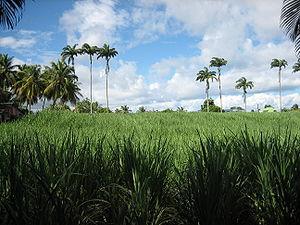
Les départements et régions d'outre-mer sont des collectivités territoriales françaises soumises au régime juridique d'« assimilation législative » tel que défini par l'article 73 de la Constitution de la Cinquième République.